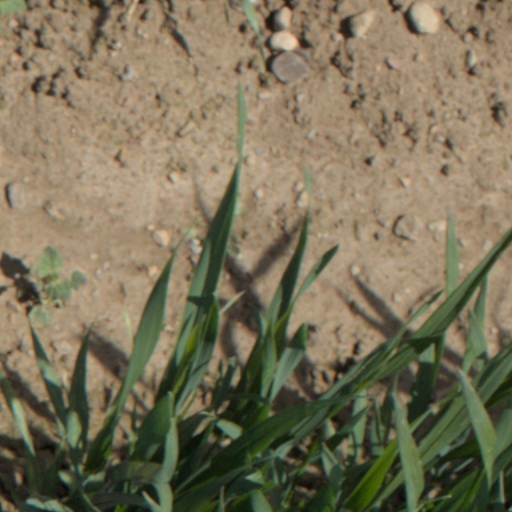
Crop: wheat